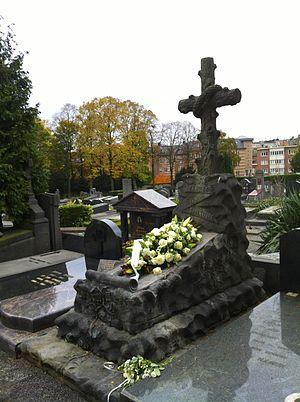
Caveau van Steenkiste
Le cimetière de la commune d'Ixelles, situé dans les quartiers du sud de Bruxelles, est l'un des plus importants cimetières de Belgique par le patrimoine funéraire qu'il contient et le nombre de personnalités artistiques, scientifiques, politiques ou militaires qui y sont inhumées.
Alphonse-Joseph van Steenkiste, coiffeur, puis architecte-entrepreneur, auteur de livres religieux, né à Ixelles le 31 mai 1849, mort à .... le ....1919, participa comme zouave pontifical à la défense des États du pape contre le royaume d'Italie.
La famille Van Steenkiste, dont il est question dans cet article, est une famille bourgeoise établie à Tielt au XVIIIᵉ siècle.